James W. Townsend House (Lake Butler, Florida)

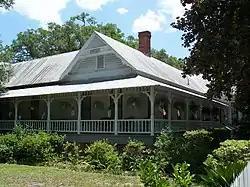

The James W. Townsend House is a U.S. historic home in Lake Butler, Florida. It is located at 235 Southwest 4th Avenue, south of SR 100. On February 29, 1996, it was added to the U.S. National Register of Historic Places.